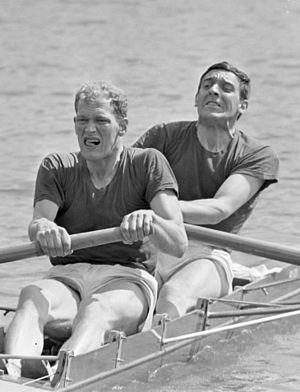
Herman Suselbeek, né le 27 novembre 1943 à Silvolde, est un rameur d'aviron néerlandais.
Hadriaan van Nes, né le 7 août 1942 à Gorinchem, est un rameur d'aviron néerlandais.